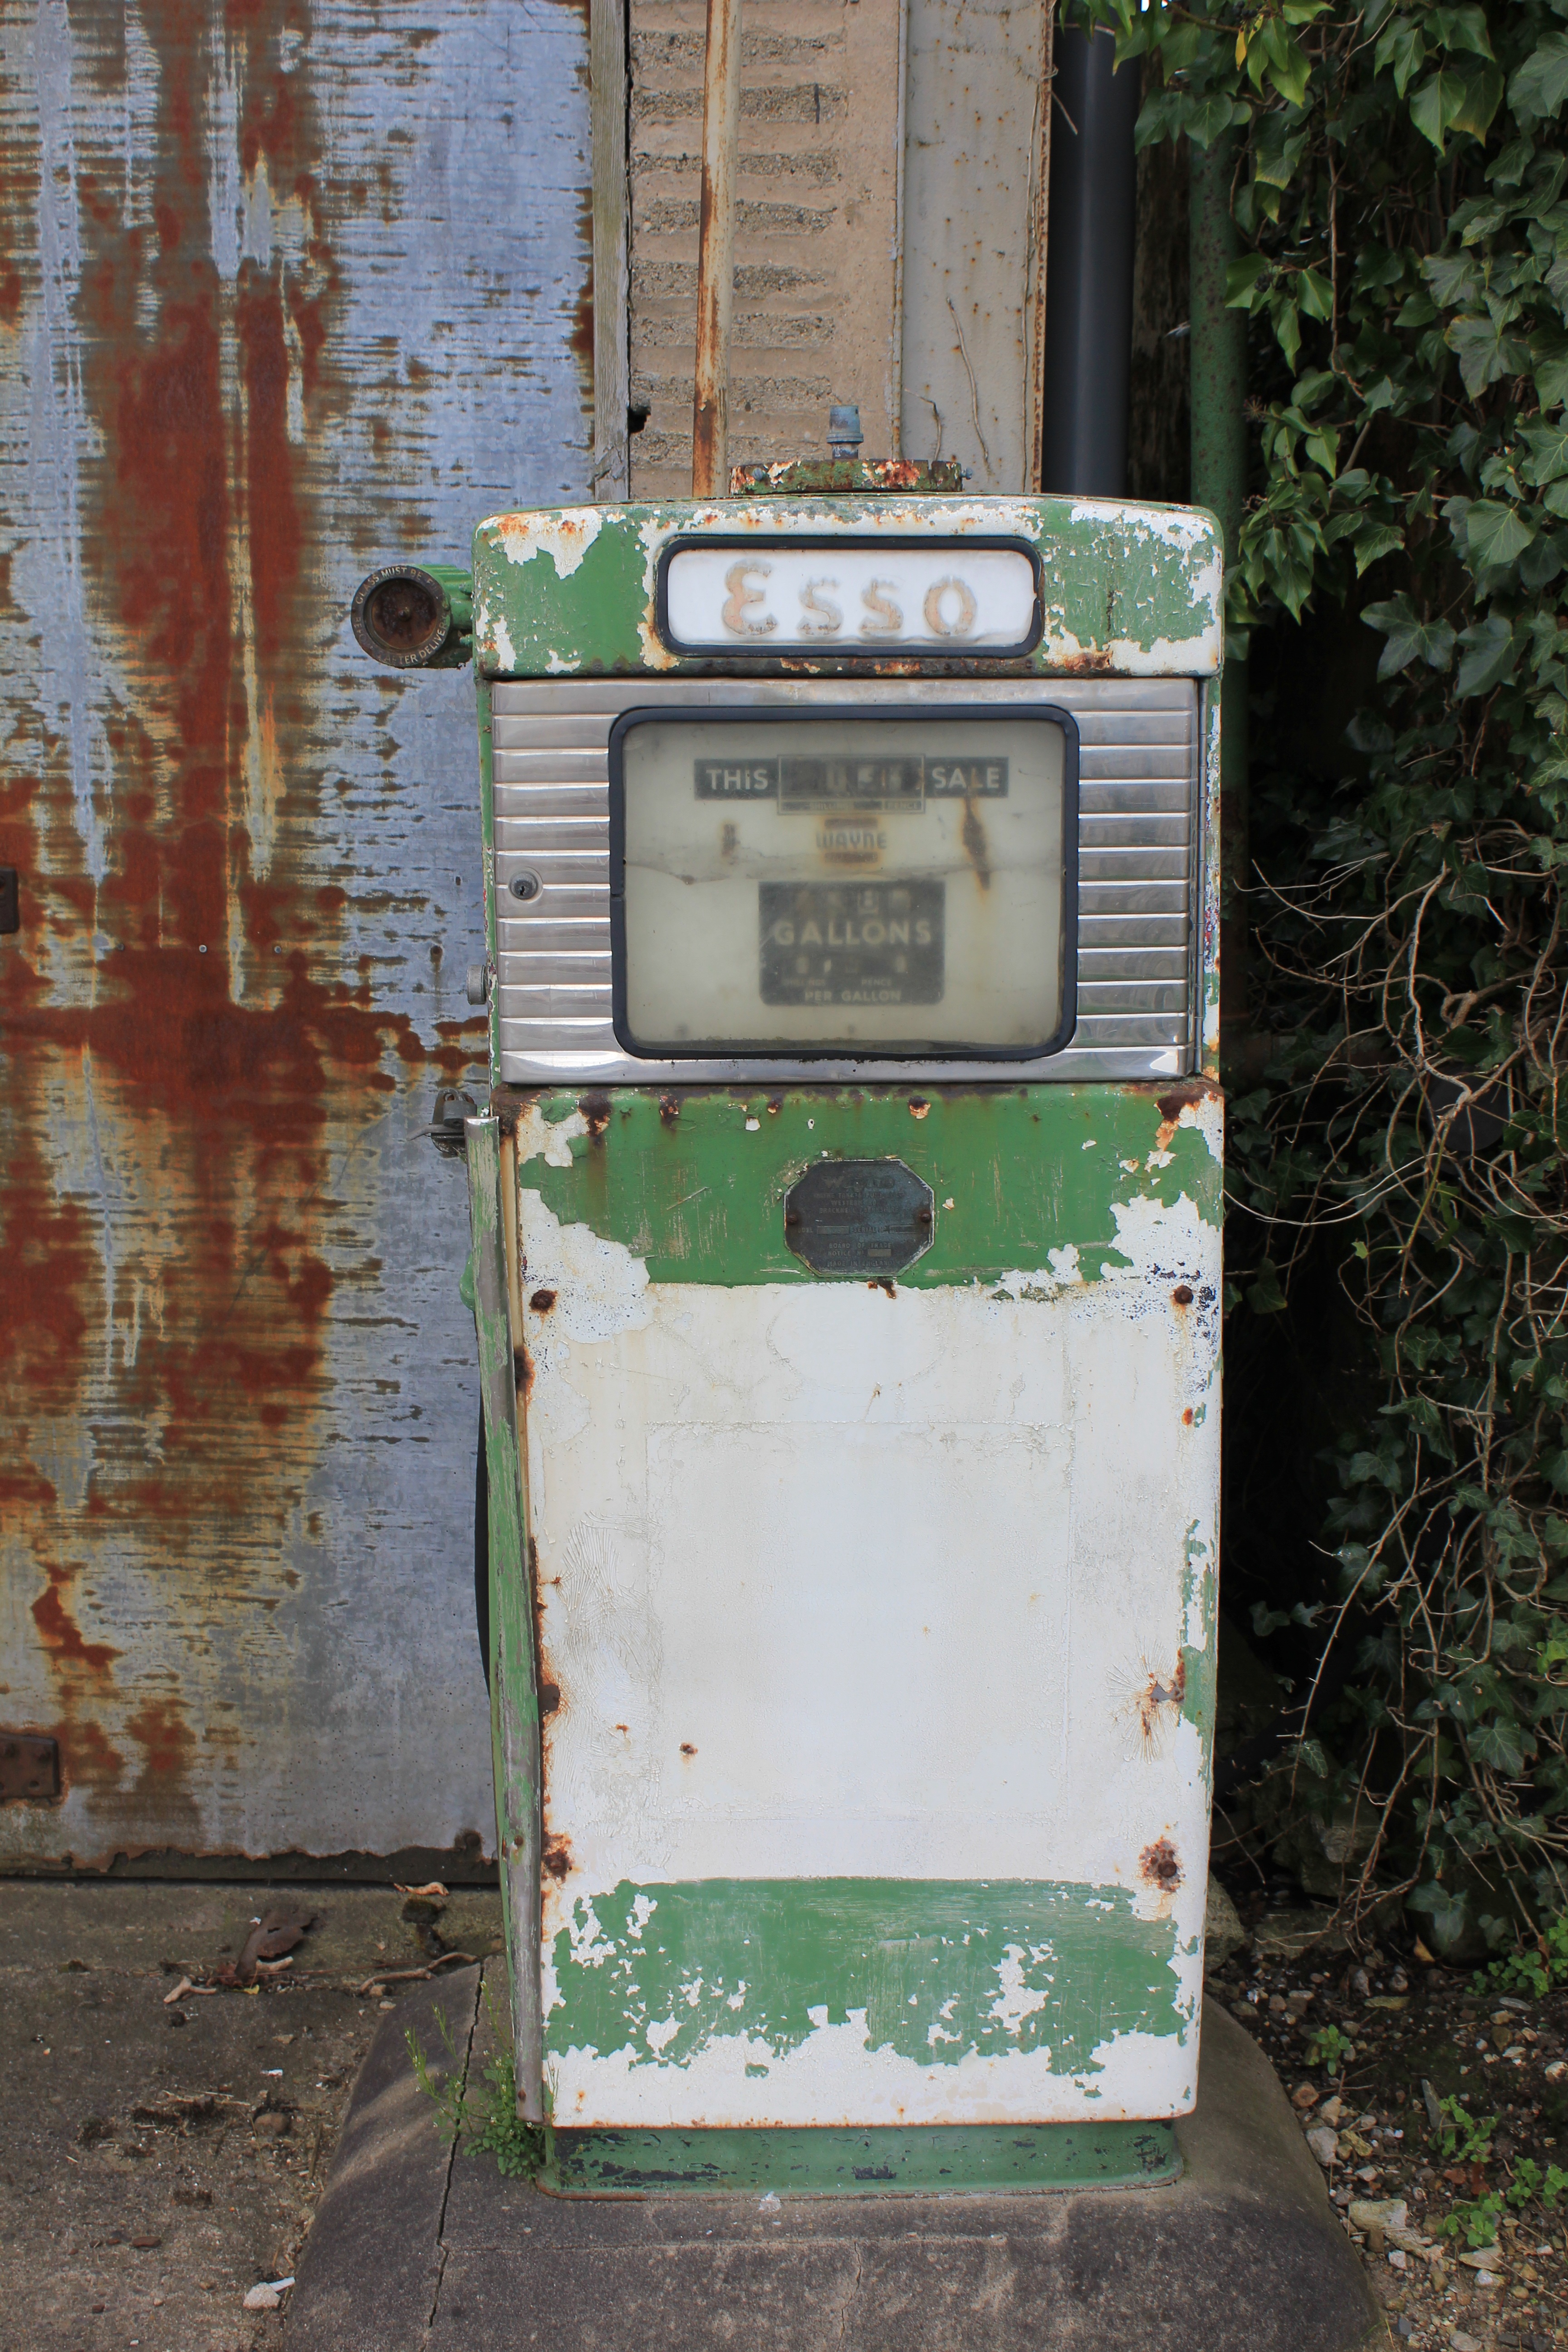
vintage, green, petrol station, art, letter box, waste, payphone, gasoline, fuel, esso, urban area, man made object, post box, benzine, outdoor structure